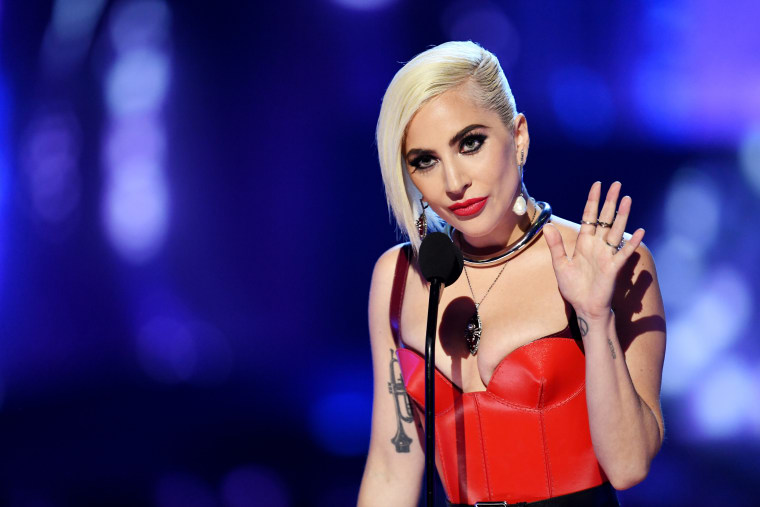
Gender: women